Waino, Wisconsin

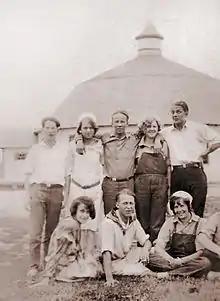
Some of the participants at the July 1927 Young Workers League summer camp in front of Waino's "Round Finn Hall."

Waino's "Round Finn Hall" was a "Finn hall", a cultural center of Finnish Americans. It was the site to a number of gatherings related to the American radical movement in the 1920s and 1930s. The county seat of Douglas County, Superior, as well as the neighboring city of Duluth, Minnesota, were in the early 20th century a regional center of industry, including timber production and shipping, ore docks, commercial shops, and railway yards. The region was a center of Finnish-American immigration in America, with Superior additionally the home of "Työmies" (The Worker), an official publication first of the Finnish Socialist Federation and from 1922 of the Workers (Communist) Party of America.